St John Ambulance (England)

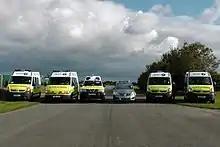
The retired vehicles St John used from 2000 to 2023: "(left-to-right)" two Crusaders, a Challenger, a Companion Plus and two Crusaders.

Originally, individual divisions of St John Ambulance were responsible for providing their own vehicles. These have taken many and varied forms, beginning with horse-drawn ambulances and even went into the late twentieth century with some centralisation of control and classification of vehicle types such as Motor Ambulance Units (the title arising historically as a distinction from horse-drawn units), First Aid Posts and Rapid Deployment Vehicles. At the start of the twenty-first century, new legislation regarding emergency ambulances rendered a significant proportion of the then-current St John Ambulance fleet redundant. This led to the development of a specialist St John Ambulance vehicle, which was designed jointly by the organisation and vehicle manufacturer Renault. The result was the Crusader 900 ambulance.